Osaka Arsenal

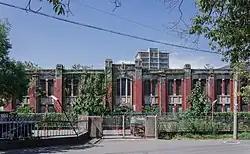
Ruins of the Osaka Arsenal Chemical Laboratory

The Osaka Arsenal was a state weapons factory of the Imperial Japanese Army in Osaka during the period from 1870 to 1945.